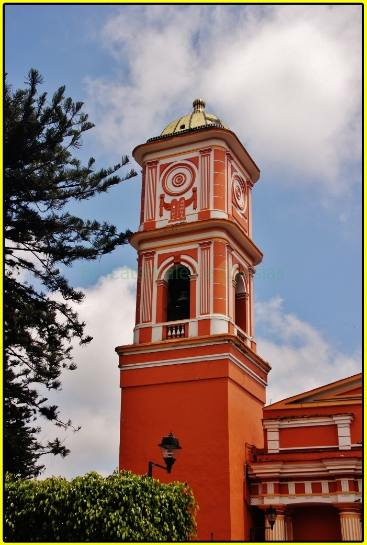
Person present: No